Marc Shaiman

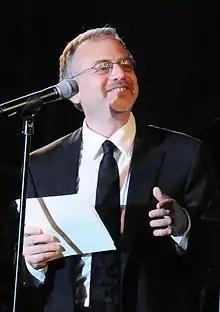
At the Drama League All Star Benefit Gala, February 7, 2011

Marc Shaiman (born October 22, 1959) is an American composer and lyricist for films, television, and theatre, best known for his collaborations with lyricist and director Scott Wittman, actor Billy Crystal, and director Rob Reiner. Shaiman has received numerous accolades including two Grammy Awards, two Primetime Emmy Awards, and a Tony Award. He has also received seven Academy Award nominations.